Native Hawaiians

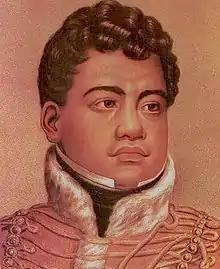
King Kamehameha II

The history of "Kānaka Maoli", like the history of Hawaii, is commonly broken into four major periods: